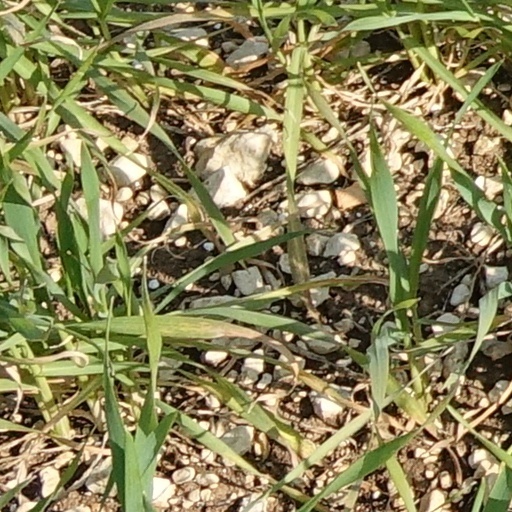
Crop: wheat